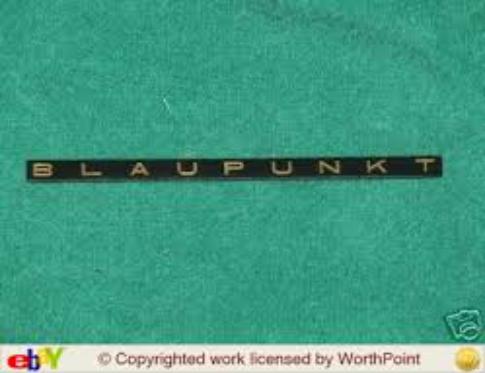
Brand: Blaupunkt
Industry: Electronic